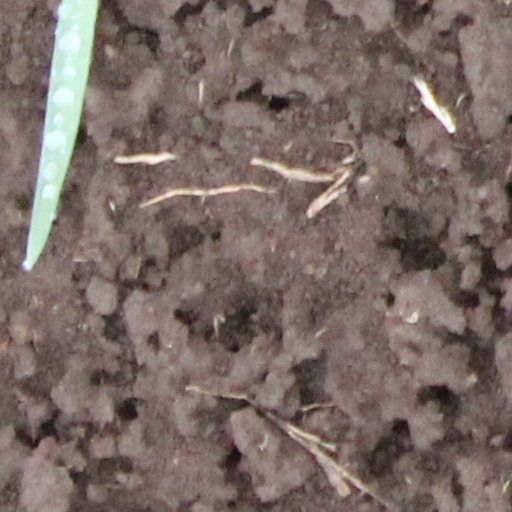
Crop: wheat